Limmatquai

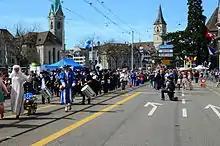
The Sechseläuten parade on Limmatquai

The best-known event on the "Limmatquai" is the annual "Sechseläuten" parade which traverses the street on its way to "Sechseläutenplatz".